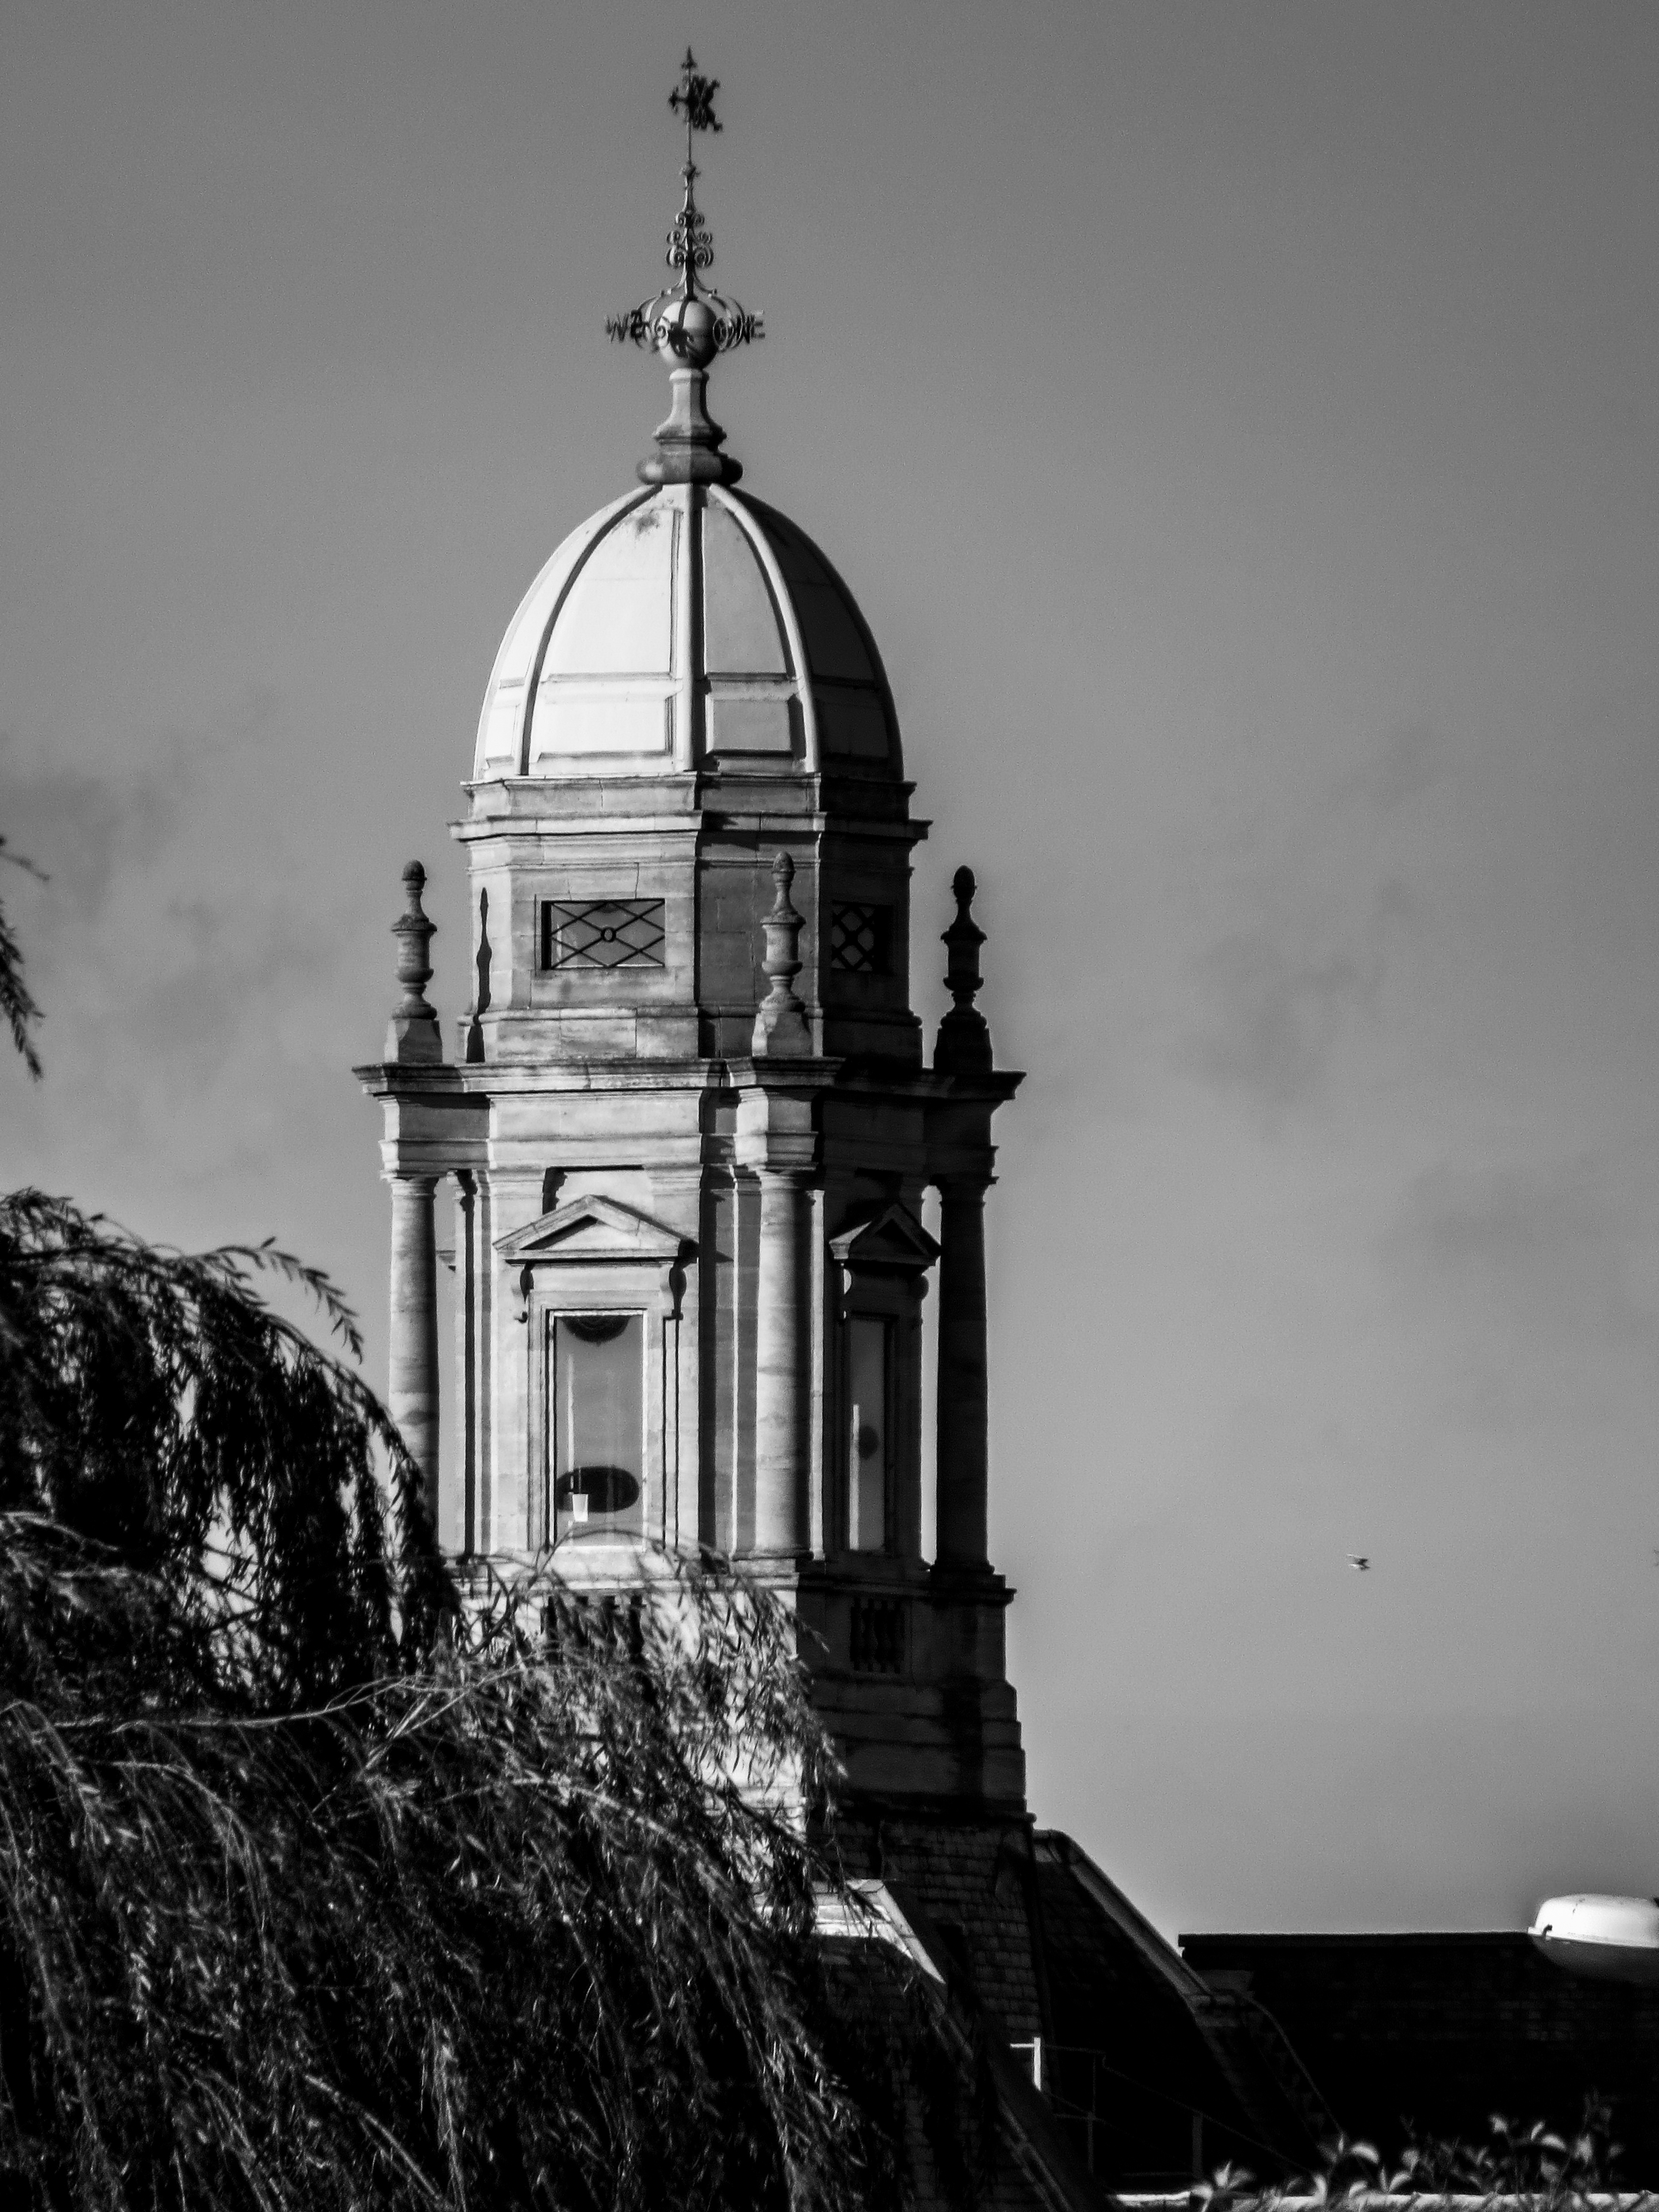
black and white, white, building, tower, landmark, darkness, church, chapel, black, monochrome, place of worship, bell tower, uk, spire, steeple, peterborough, monochrome photography